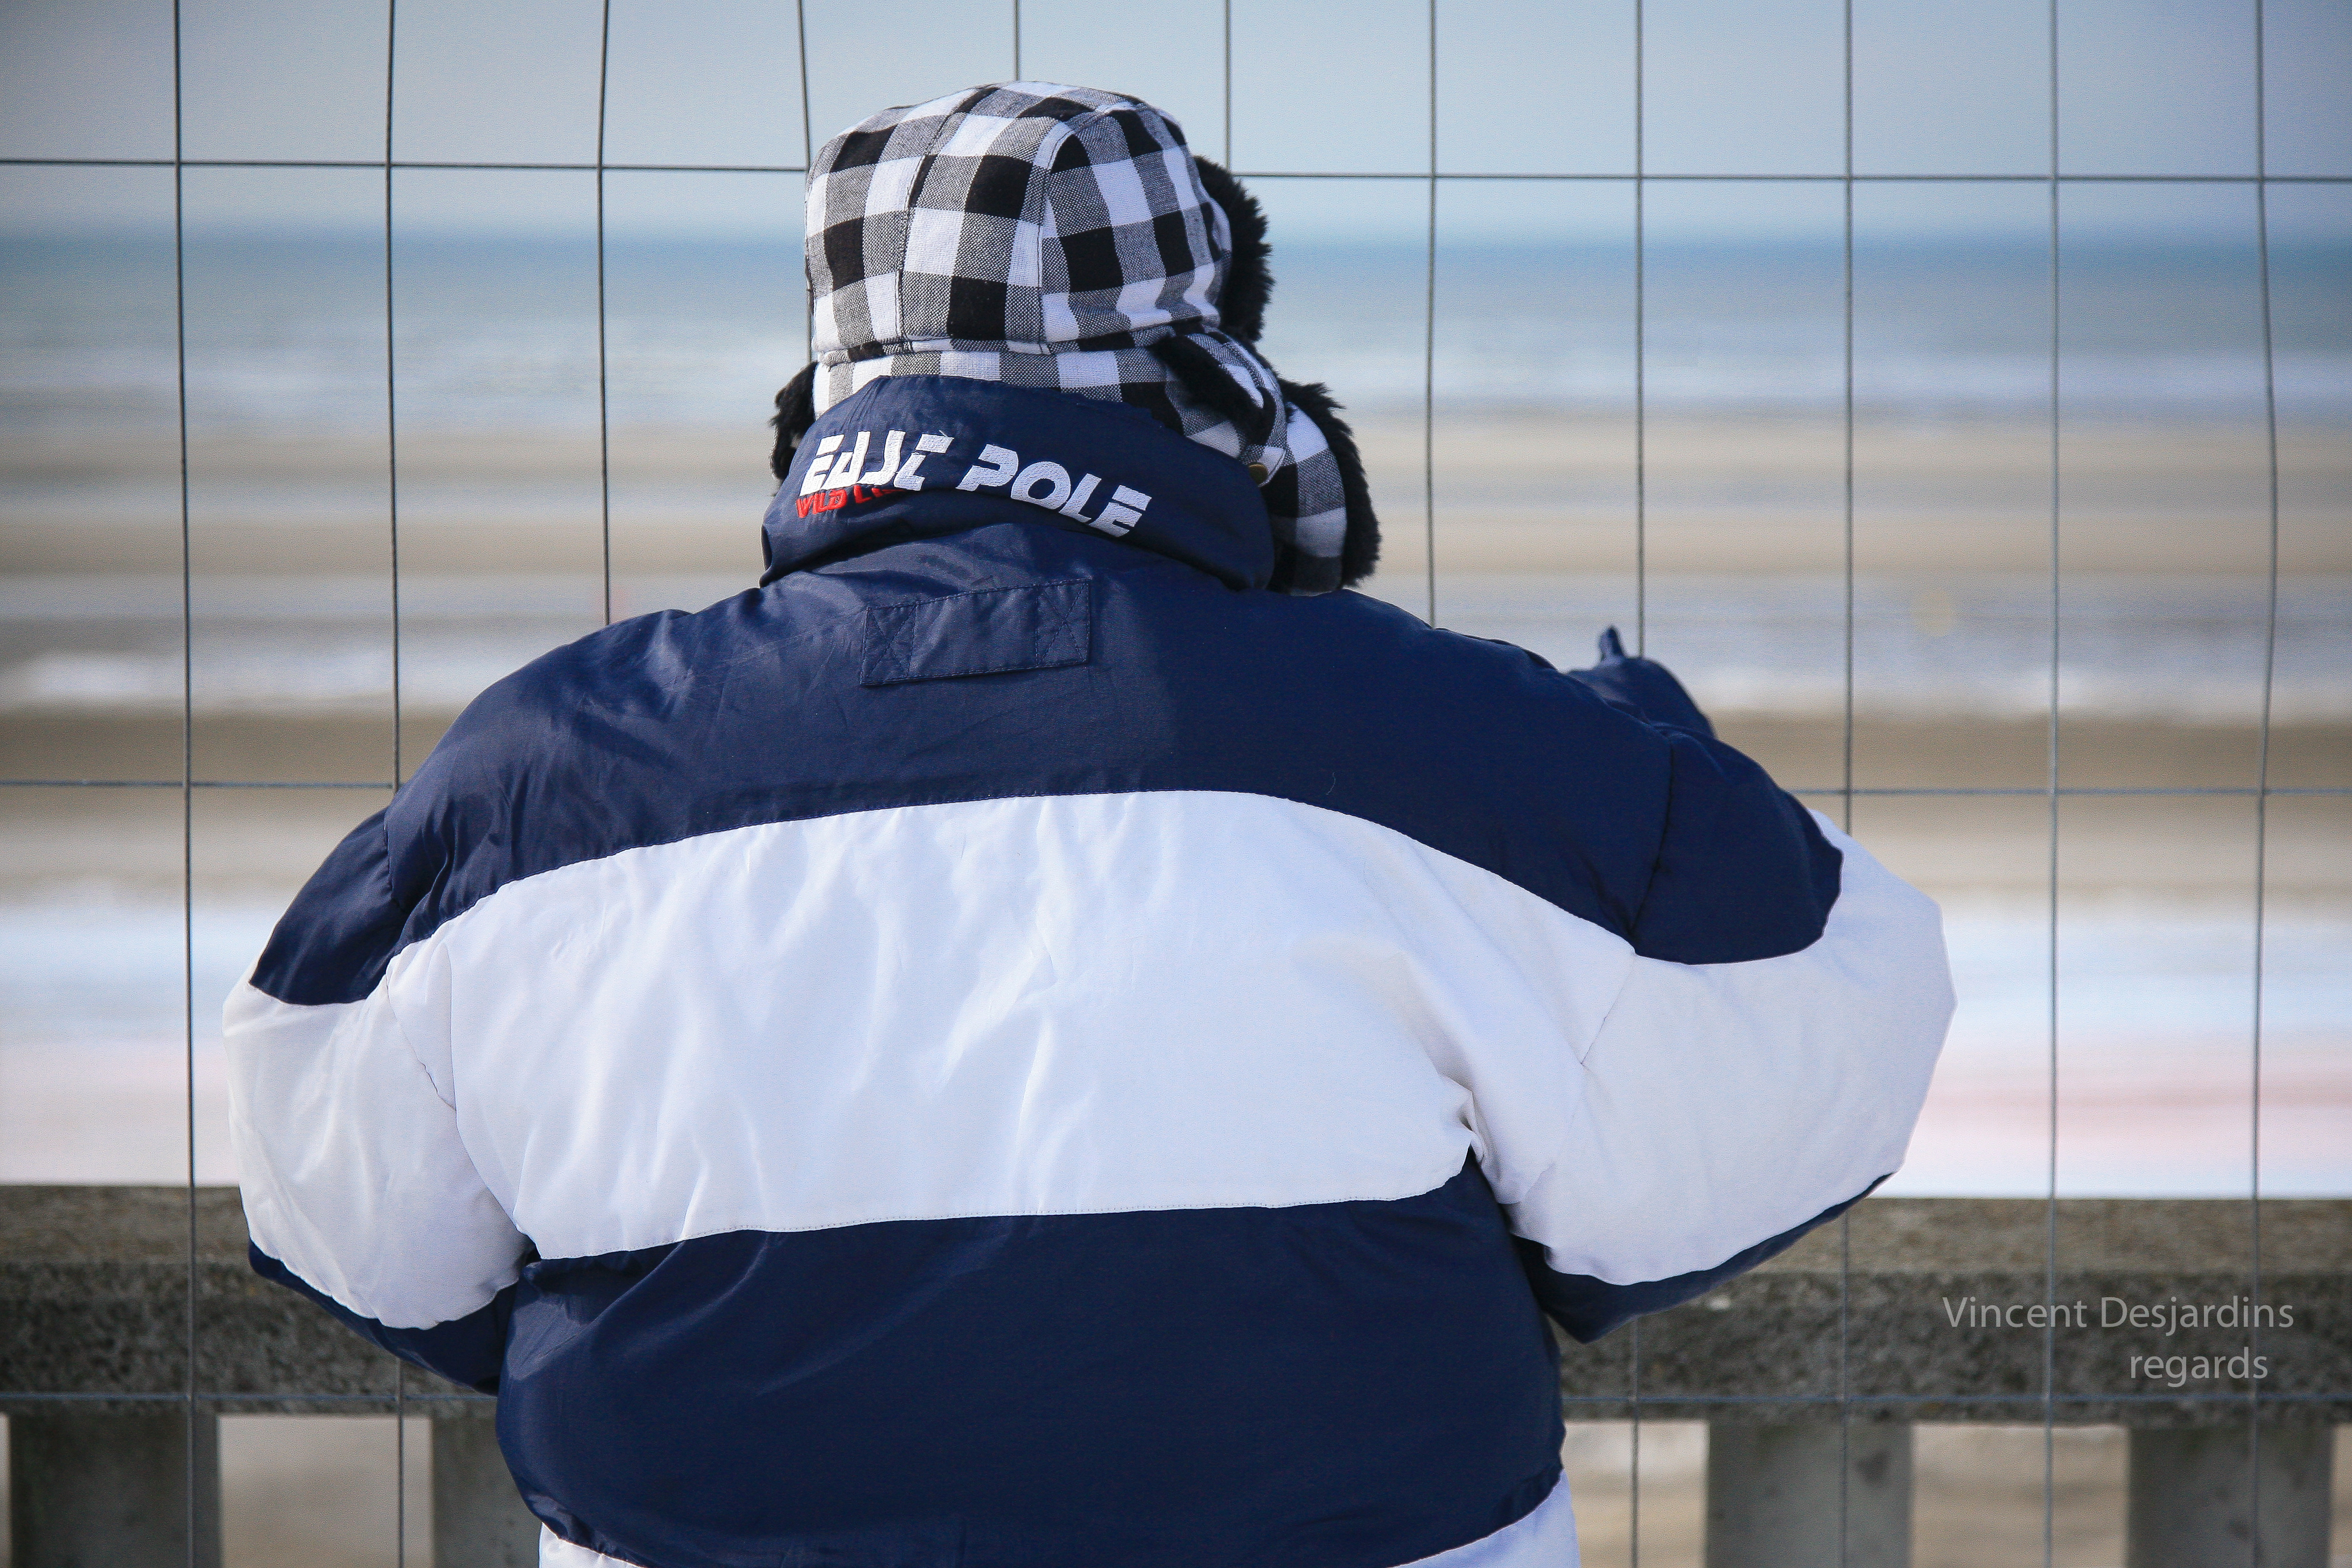
snow, winter, white, france, blue, clothing, sports, enduro, pasdecalais, cotedopale, stellaplage, enduropale